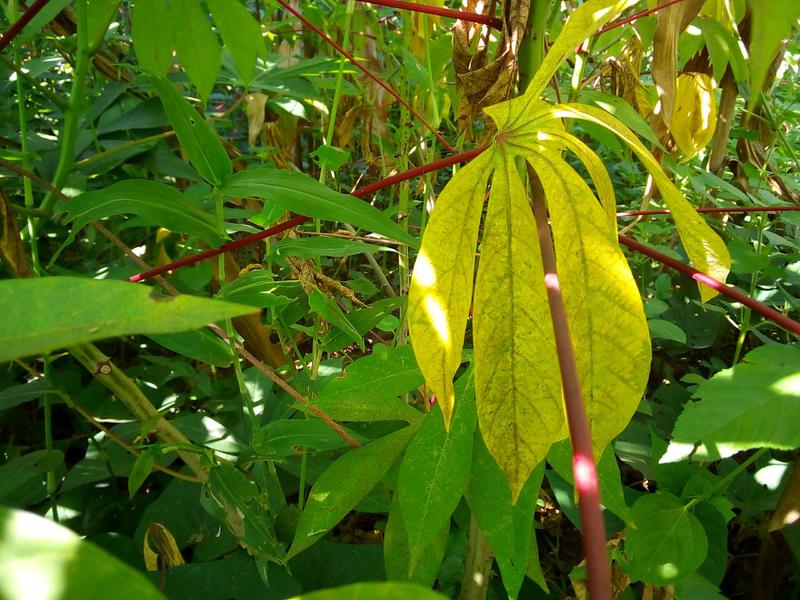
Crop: cassava
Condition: brown_streak_disease